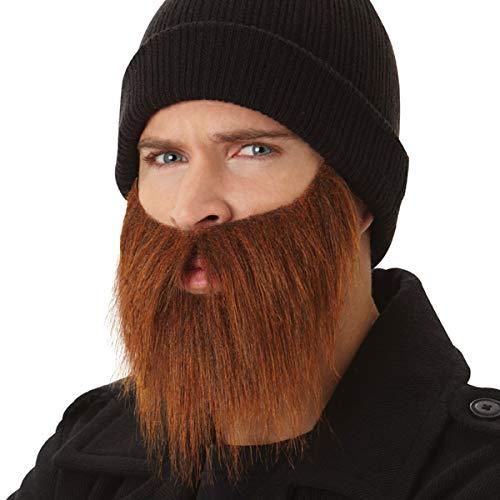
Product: amscan Fearsome Beard/Moustache | 6 Ct.
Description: Each package includes 1 beard, 1 moustache.
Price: $40.99
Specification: ProductDimensions:7.8x6x1.5inches|ItemWeight:4.8ounces|ShippingWeight:4.8ounces(Viewshippingratesandpolicies)|ASIN:B07MFNSKH1|Itemmodelnumber:840909|Manufacturerrecommendedage:0-10years